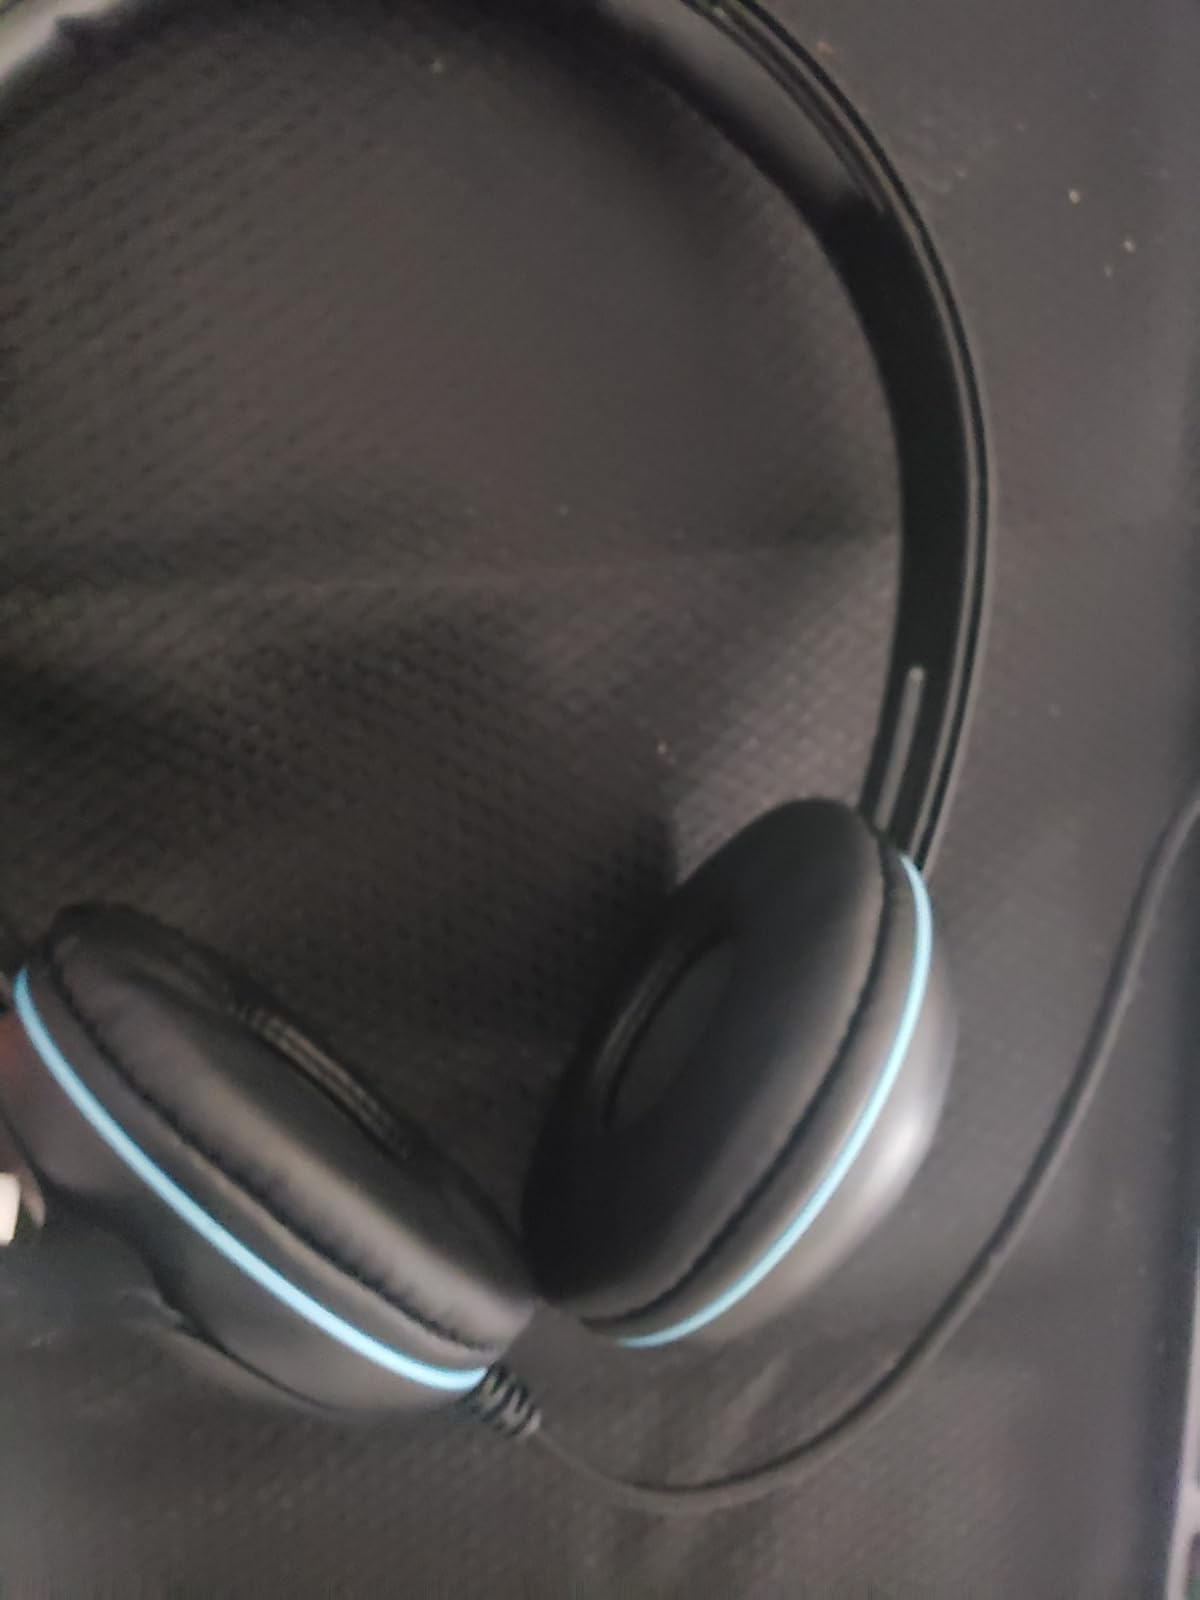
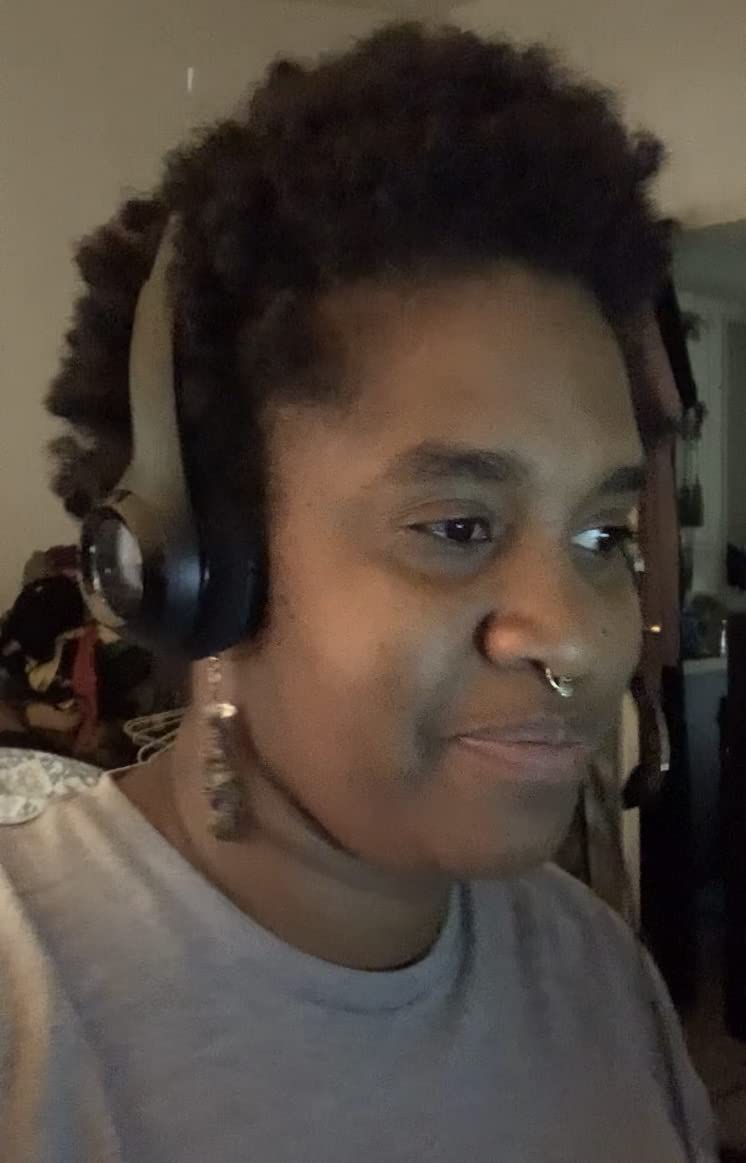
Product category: headphones
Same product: no